Chevrolet Corvette (C8)

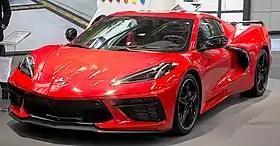
Chevrolet Corvette (C8) Stingray

The Chevrolet Corvette (C8) is the eighth generation of the Corvette sports car manufactured by American automobile manufacturer Chevrolet. It is the first rear mid-engine Corvette since the model's introduction in 1953, differing from the traditional front mid-engine design started in 1963. The C8 was announced in April 2019, and the coupe made its official debut on July 18, 2019, in Tustin, California. The convertible made its debut in October 2019 during a media event at the Kennedy Space Center to coincide with the 50th anniversary of the Apollo 11 mission. Production officially began on February 3, 2020, delayed by the 2019 General Motors strike.